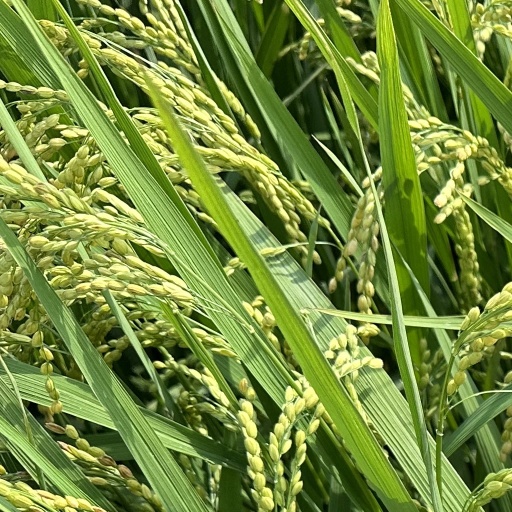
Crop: rice